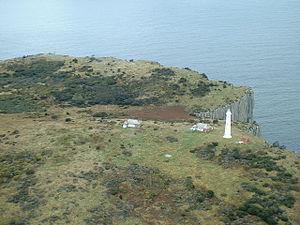
Le parc national Tasman est un parc national australien, en Tasmanie à environ 56 km à l'est de Hobart en bordure du l'océan Pacifique.